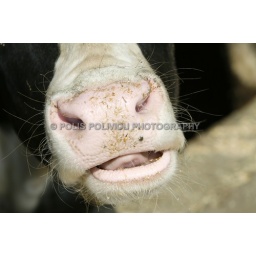
a cow head taken in a field